Kirov, Kirov Oblast

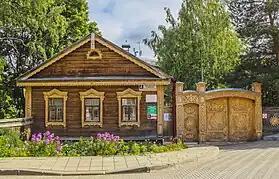
Museum-Estate of the Nikolay Khokhryakov

The Vyatka Vasnetsov Art Museum, one of the oldest art museums in Russia, was founded in 1910 by local artists. The idea of its creation belonged to the natives of Vyatka land Viktor and Apollinary Vasnetsov. The permanent exhibition consists of paintings by Ivan Aivazovsky, the Vasnetsov brothers, Ivan Shishkin, Vasily Surikov, Ilya Repin and other painters, as well as other works of culture, art and folklore of the Vyatka Region. The museum has several branches located in detached buildings and has over fifteen thousand exhibits.